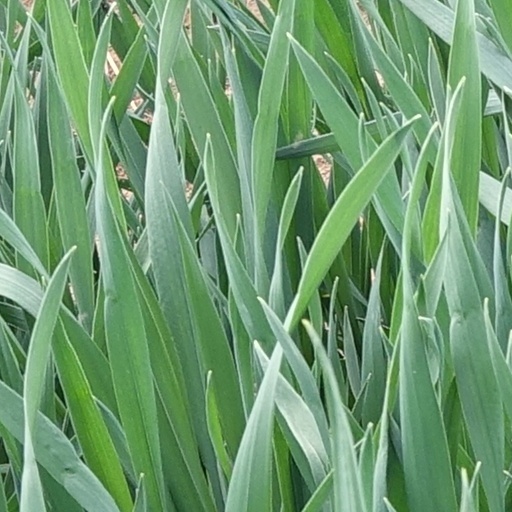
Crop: wheat